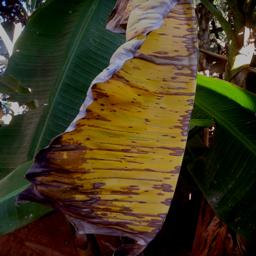
Label: MALBHOG LEAF